Mangrove crab

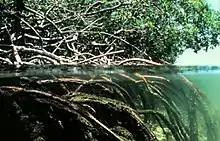
A mangrove

Mangrove crabs often construct and inhabit burrows in mangrove sediment. These burrows aid them in enduring the extremes that can be found in mangroves at high and low tide, allowing them to maintain more constant and ideal temperatures and oxygen levels. These constants can additionally aid other small benthic fauna, like polychaetes and juvenile crabs. Mangrove crabs may plug their burrows at intervals determined by their circadian rhythms, or they may leave them open. The variety in structures and maintenance of these burrows may lead to a variety of different impacts on mangrove sediments, such as increasing or decreasing erodibility. Fiddler crabs generally have very simple 10–40 cm “J-shaped” burrows, while sesarmid crabs that burrow often create complex, branching burrows that can reach over 100 cm in depth. Both types of crab significantly increase the surface area of the sediment and water/air interface to similar extents when scaled for relative abundance. These burrows also result in significant burial and downward travel of mangrove leaves. The burrowing dynamics of mangrove crabs dramatically impacts ecosystems, these dynamics were impacted by both abiotic factors like soil composition, and biotic factors like root depth and tree density.